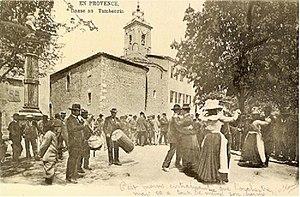
Tambourinaires lors d'un bal à Fréjus
Un tambourinaire est, en Provence, un joueur de galoubet et tambourin. On prononce tambourinaïre et ce nom peut être écrit ainsi en français.